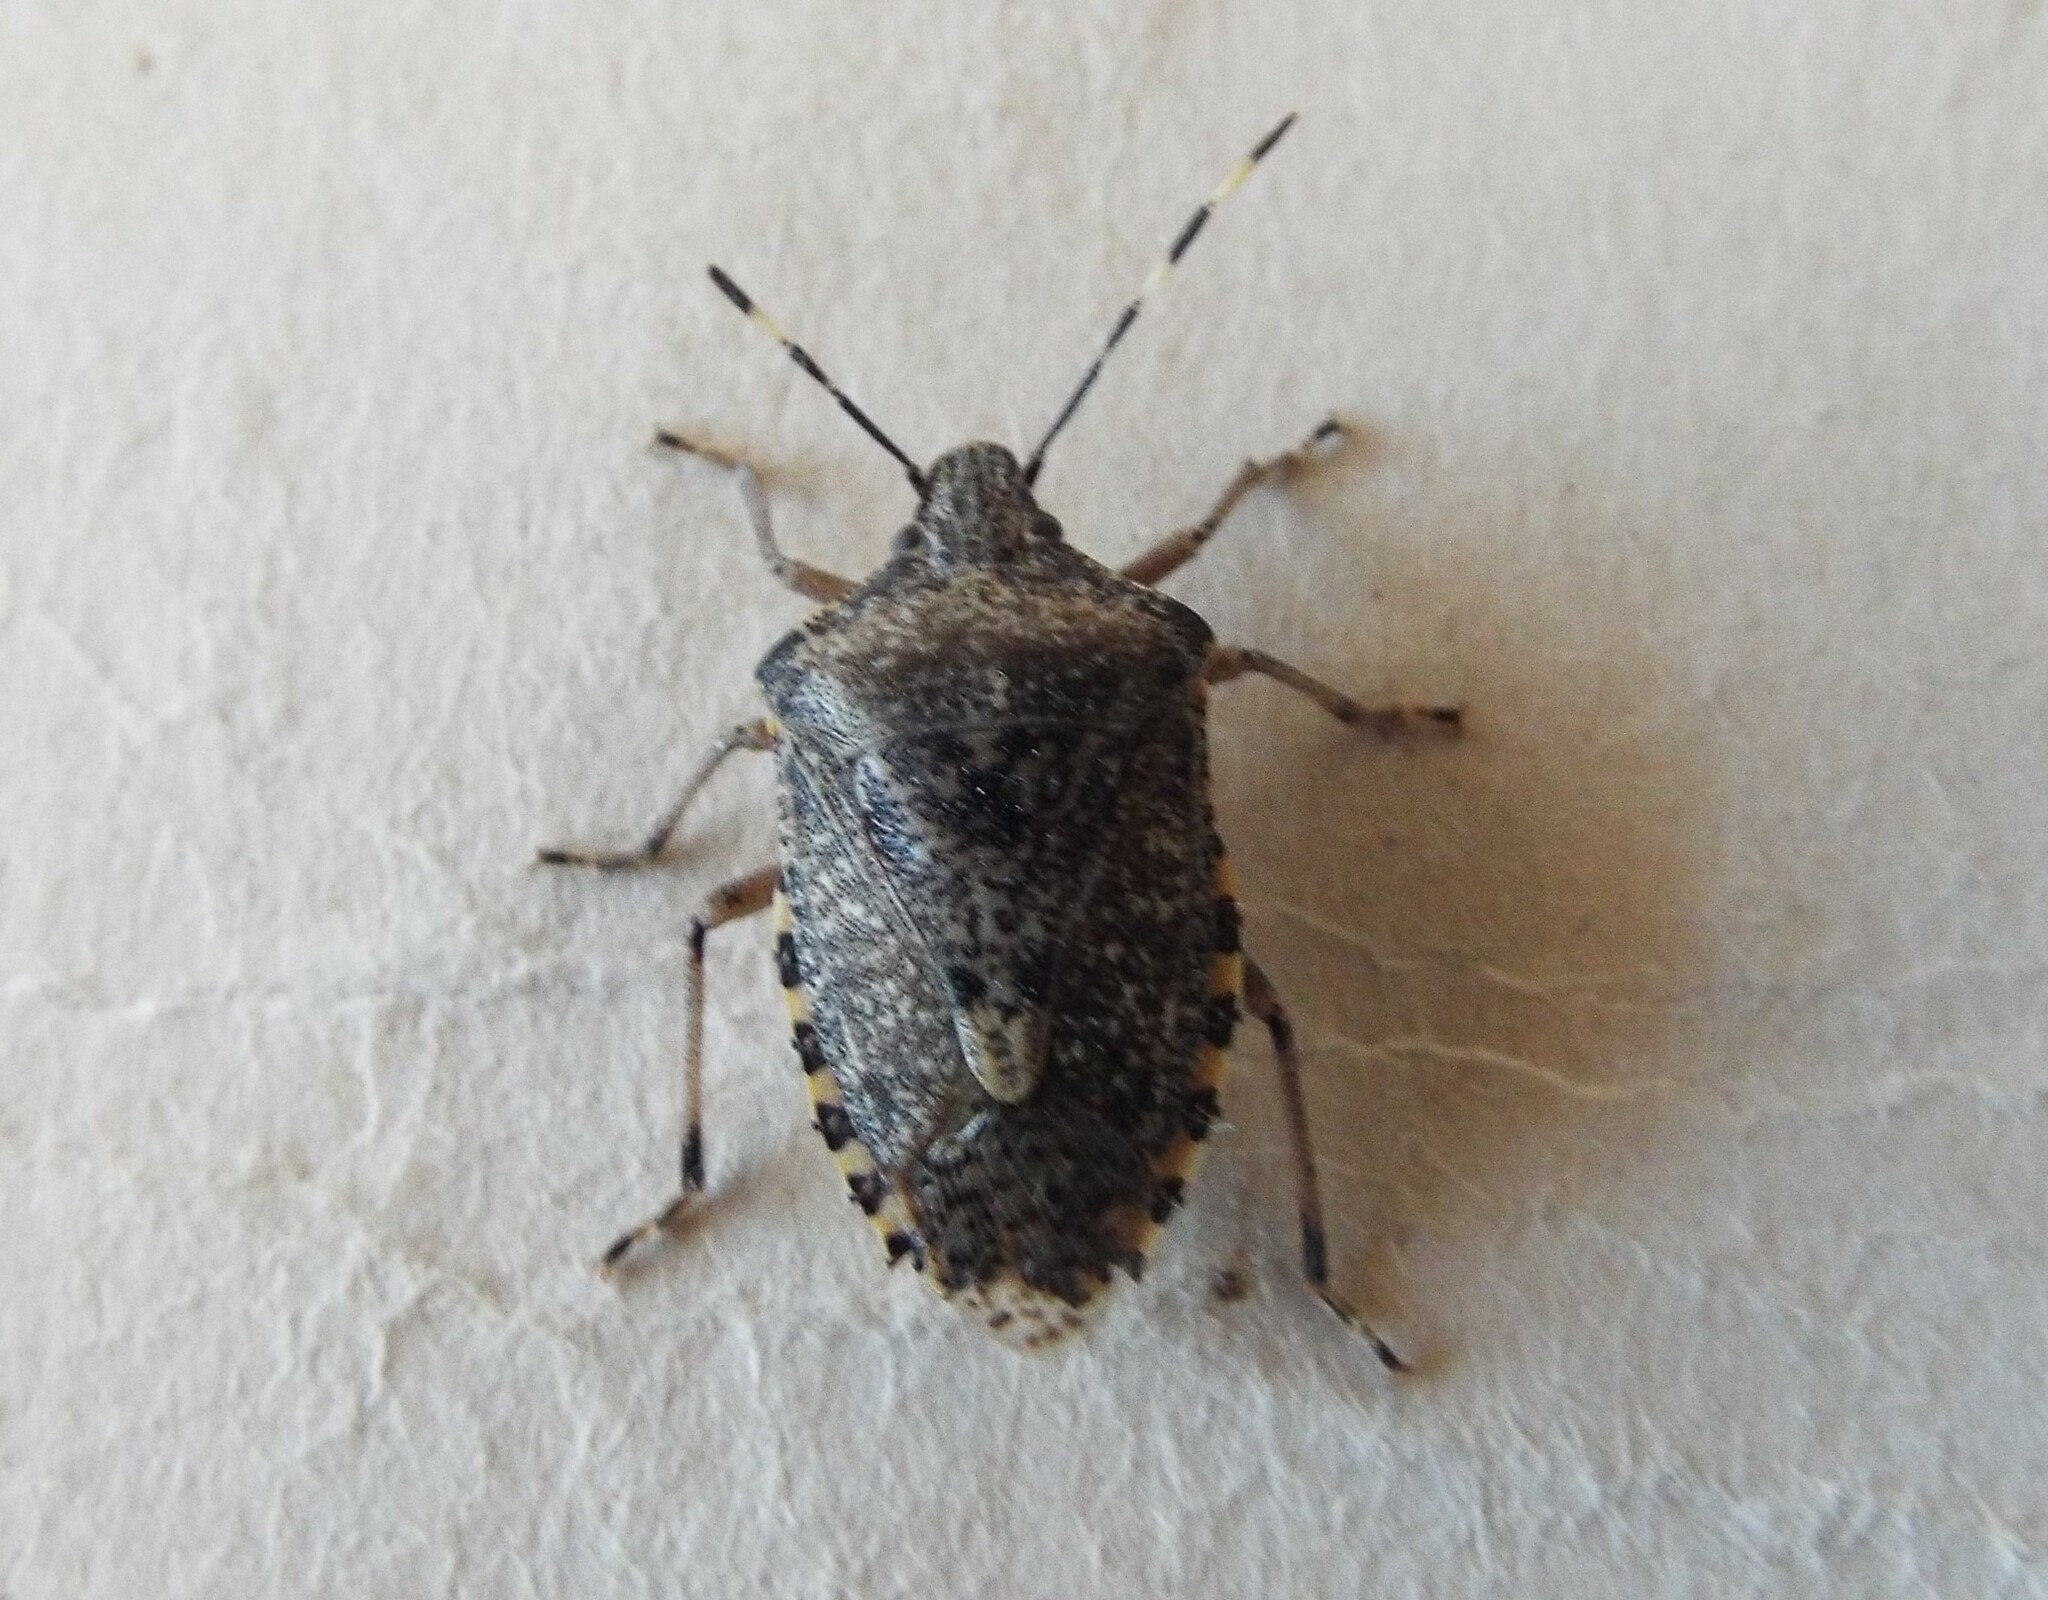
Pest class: stink_bug